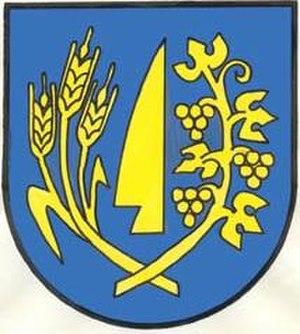
La frontière entre l’Autriche et la Hongrie sépare deux pays membres de l’Union européenne.
Loipersbach im Burgenland est une commune autrichienne du district de Mattersburg dans le Burgenland.